George Lansbury

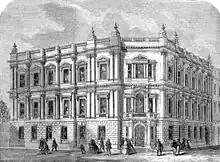
The Metropolitan Board of Works building in Spring Gardens near Trafalgar Square, original headquarters of the London County Council

In 1881 Lansbury was a railway contractor employing three men and living in Whitechapel with his wife Elizabeth and the first of twelve children, the new-born Bessie; another daughter, Annie, followed in 1882. Seeking to improve his family's prospects, Lansbury decided that their best hopes of prosperity lay in emigrating to Australia. The London agent-general for Queensland depicted a land of boundless opportunities, with work for all; seduced by this appealing prospect, Lansbury and Bessie raised the necessary passage money, and in May 1884 set sail with their children for Brisbane.